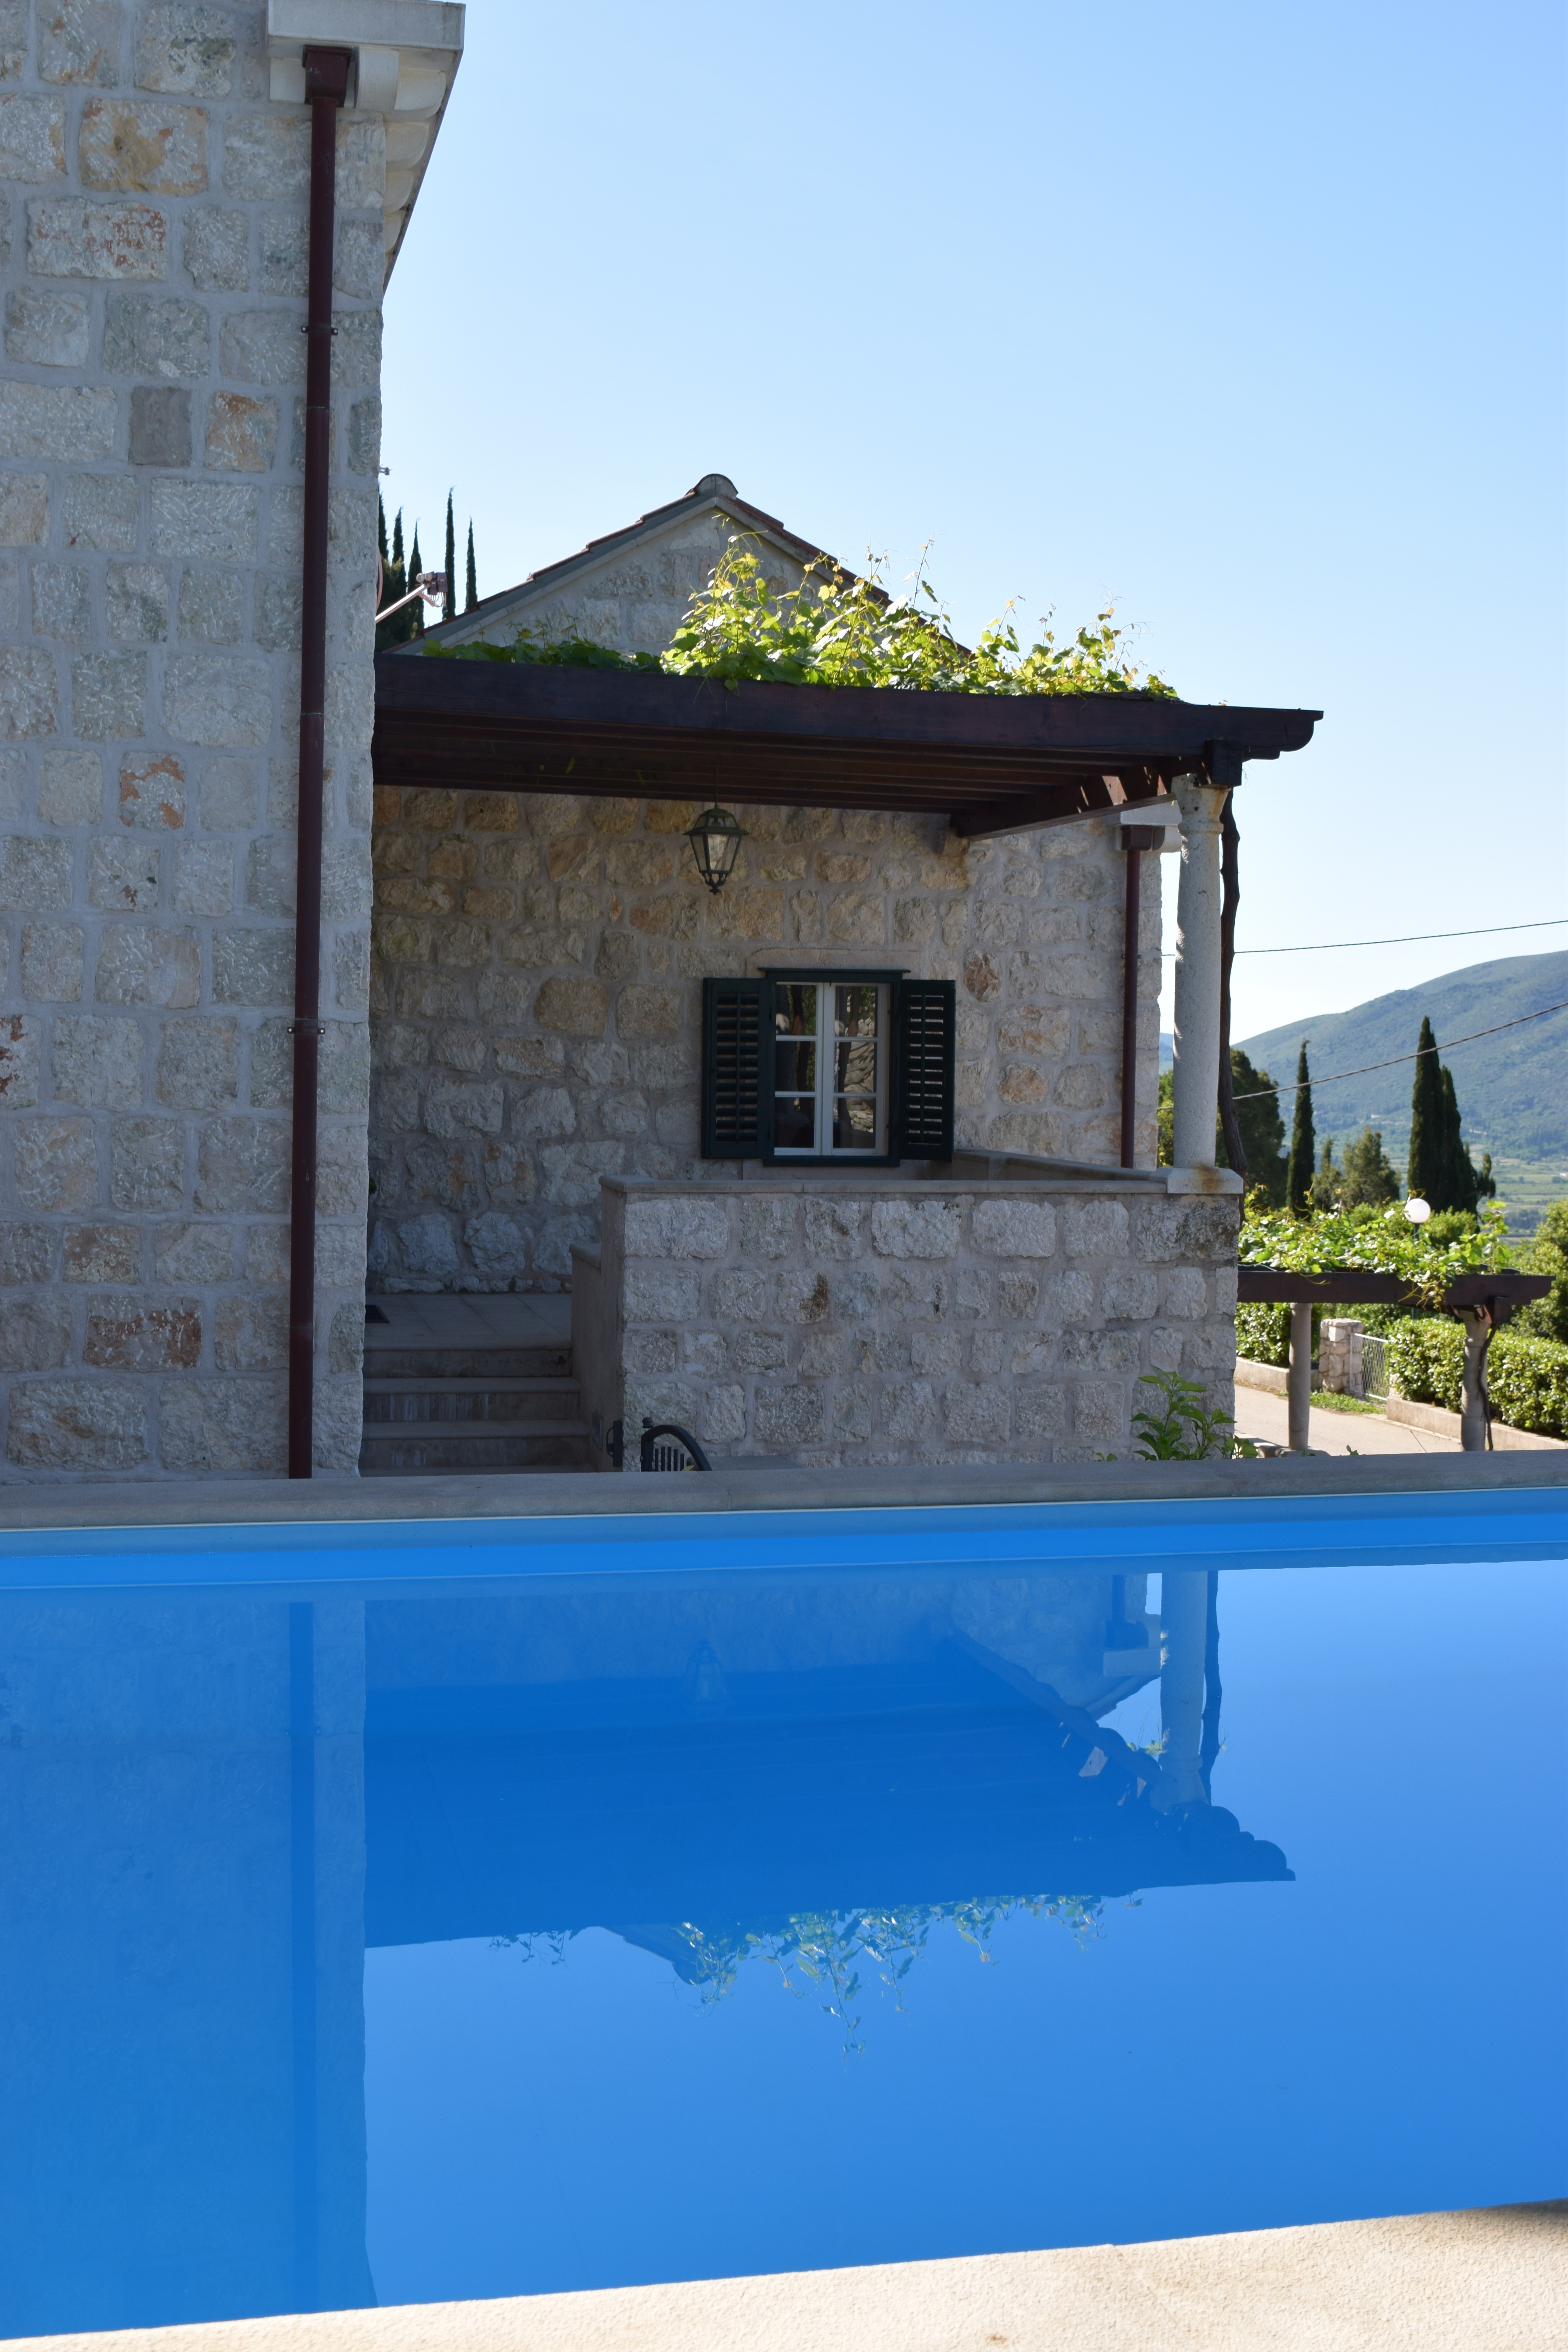
sea, water, outdoor, villa, house, building, home, stone, vacation, pool, europe, mediterranean, swimming pool, cottage, facade, property, blue, tourism, swimming, croatia, estate, dalmatia